1927–28 New South Wales rugby union tour of the British Isles, France and Canada

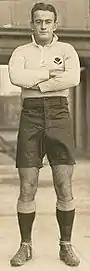
Cyril Towers, tour diarist

The squad had two weeks preparation on land at Teignmouth in Devon before the first tour match against Devon and Cornwall on 17 September. The tourists then relocated to Wales where matches were played at Newport, Swansea and Cardiff.